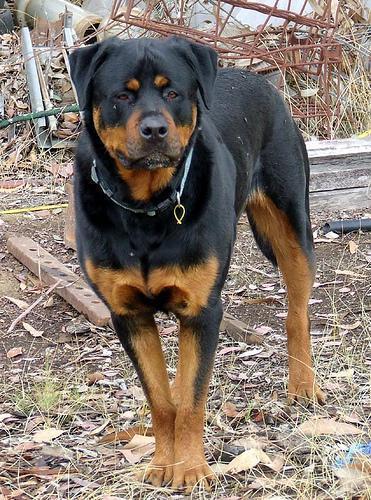
Rottweiler